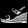
Label: Sandal